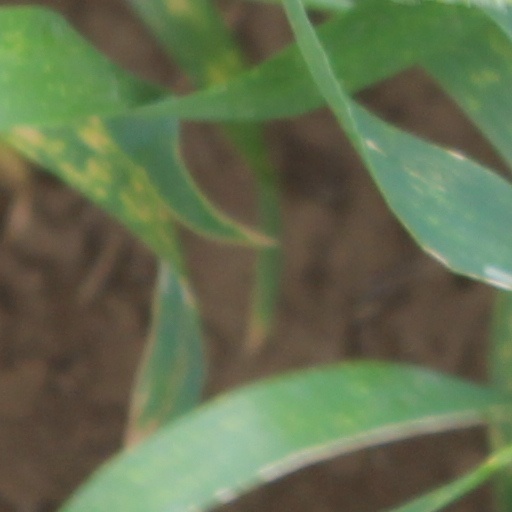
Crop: wheat